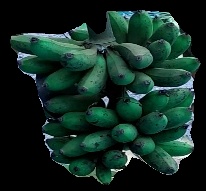
Variety: rasbale
Grade: grade3